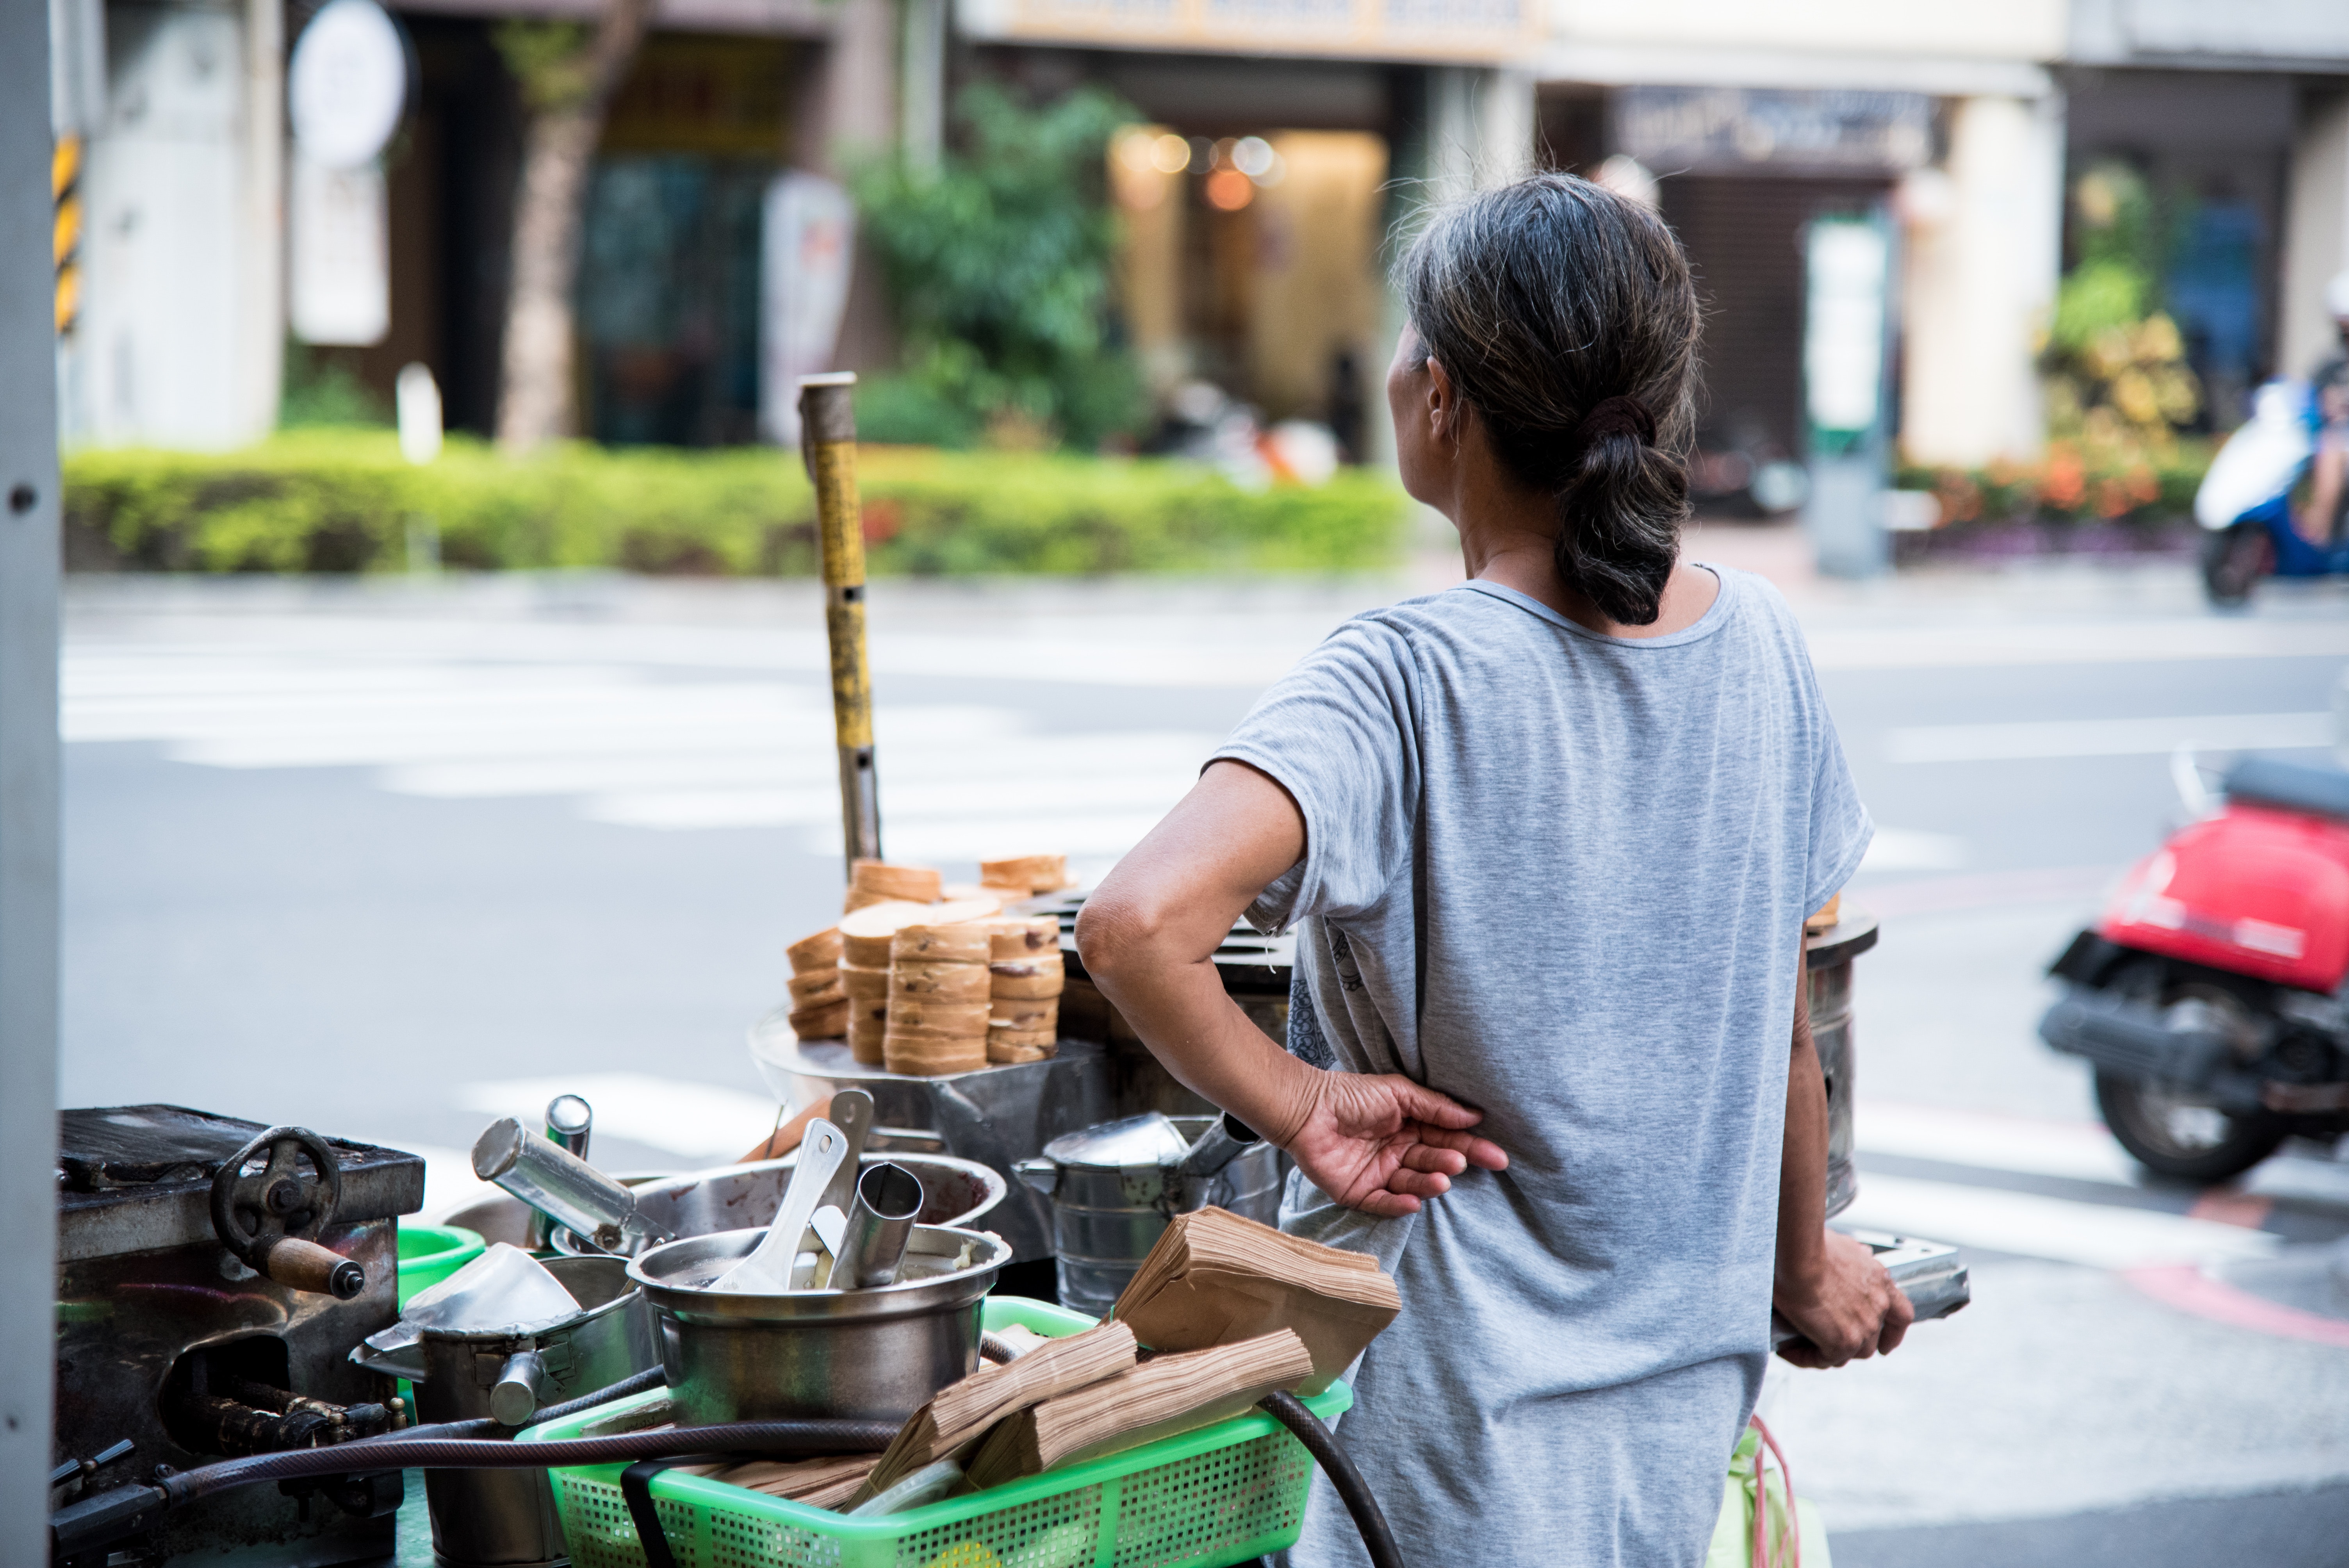
street food, snapshot, hawker, street, temple, smile, photography, vehicle, road, selling, vacation, food